CFB Halifax

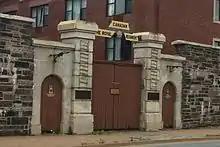
Wellington Gate, Göttingen Street (1850)

Wellington Gate was created in 1850 and named after Arthur Wellesley, 1st Duke of Wellington. The gate is lined on either side with two columns listing the battle honours of the Royal Canadian Regiment, which was stationed at Wellington Barracks for several years.